Taichung BRT

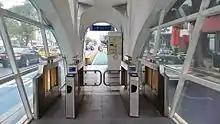
Even though turnstiles were installed at all stations, they were never used.

In November 2014, Taichung elected a new mayor Lin Chia-lung. On December 27, 2014, the newly elected mayor visited the temporary BRT operation center; he criticized the system, calling it a hoax. He pointed out that the 4 billion cost was unjustified and identified the five main deficiencies of the system. He called a total demolition of the system. The decision did not come without opposition; on Jan 24, almost all of the citizens participating in a public forum were against abolishing the system, stating that the system was a lot more efficient than standard buses and the government should just improve on existing facilities. However, despite the opponents of abolishing the BRT, it ceased operations on July 8, 2015.